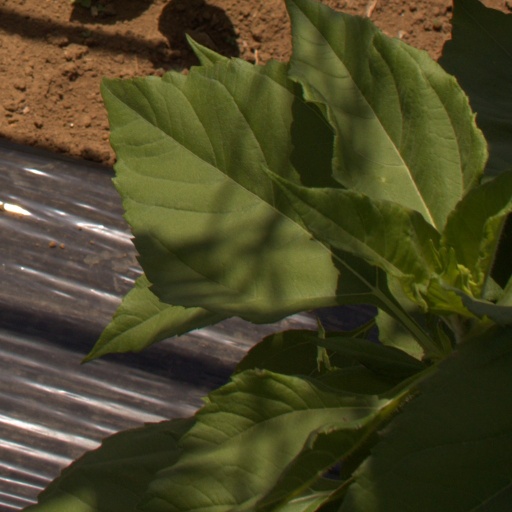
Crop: Jerusalem artichoke